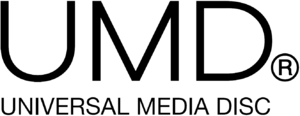
L'UMD est un support de stockage optique propriétaire mis au point en 2004 par Sony et destiné à sa console portable PSP.